Andrew Duncan (mayor)

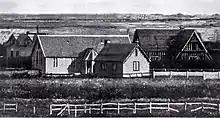
St Andrew's Church in 1858 in its original location opposite the hospital

Duncan was a member for Heathcote on the Canterbury Provincial Council for two periods. He represented the electorate on the fifth Council from January 1868 to March 1870, and again from July 1871 to August 1873 on the 6th Council. During both Councils, he was on the Executive for brief periods, in June 1869 and from April to June 1872.